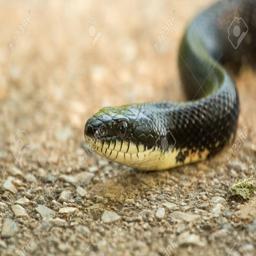
Animal: snakes